World Trade Organization Ministerial Conference of 2005

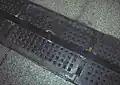
Drain covers outside Wanchai Tower have been secured.

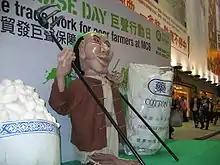
The Big Noise Day parade organised by Oxfam, promoting fair trades among countries.

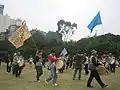
Korean protesters playing drums and raising flags at Victoria Park

A total of 9,000 officers from the Hong Kong Police Force were on stand-by for the conference, which was one-third of the regular police force and the greatest number of all the activities the police force has ever been involved in. Officers underwent riot control and shield training. Some of them were sent to observe security arrangements for the Asia-Pacific Economic Cooperation forum summit in Pusan, South Korea.